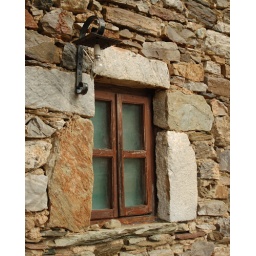
Window and light in stone building